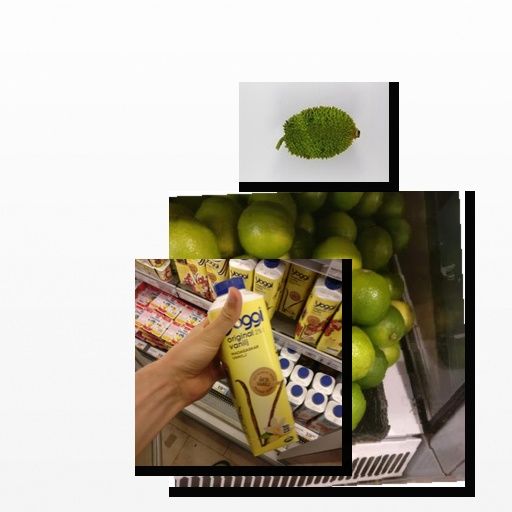
Food items: spiny_gourd, vanilla_yoghurt, lime